Odinstårnet

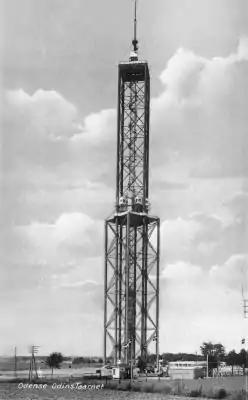
The Odin Tower

Odinstårnet ("The Odin Tower") was an observation tower located on Bolbro Bakke ("Bolbro Hill") in Odense, Denmark.